Hendrik Verwoerd

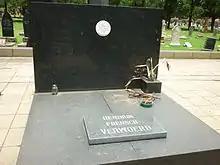
Verwoerd's grave at Heroes' Acre in Pretoria

On 6 September 1966, Verwoerd was stabbed to death in Cape Town, shortly after entering the House of Assembly at 14:15. A uniformed parliamentary messenger named Dimitri Tsafendas stabbed Verwoerd in the neck and chest four times before being subdued by other members of the Assembly. Four members of Parliament who were also trained doctors rushed to Verwoerd's aid and began administering cardiopulmonary resuscitation. Verwoerd was rushed to Groote Schuur Hospital, but was pronounced dead upon arrival.